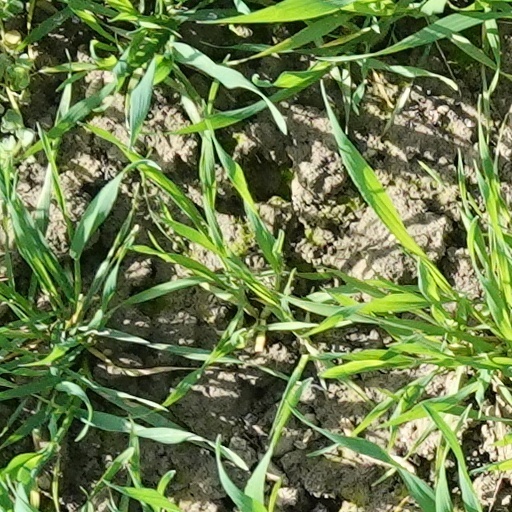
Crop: wheat